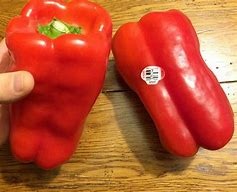
Label: capsicum